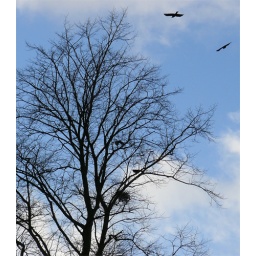
Big black crows looked great against the stormy sky